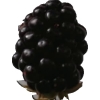
Label: blackberry